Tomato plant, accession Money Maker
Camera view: tilt-top (135 deg); turntable rotation: 60 degrees
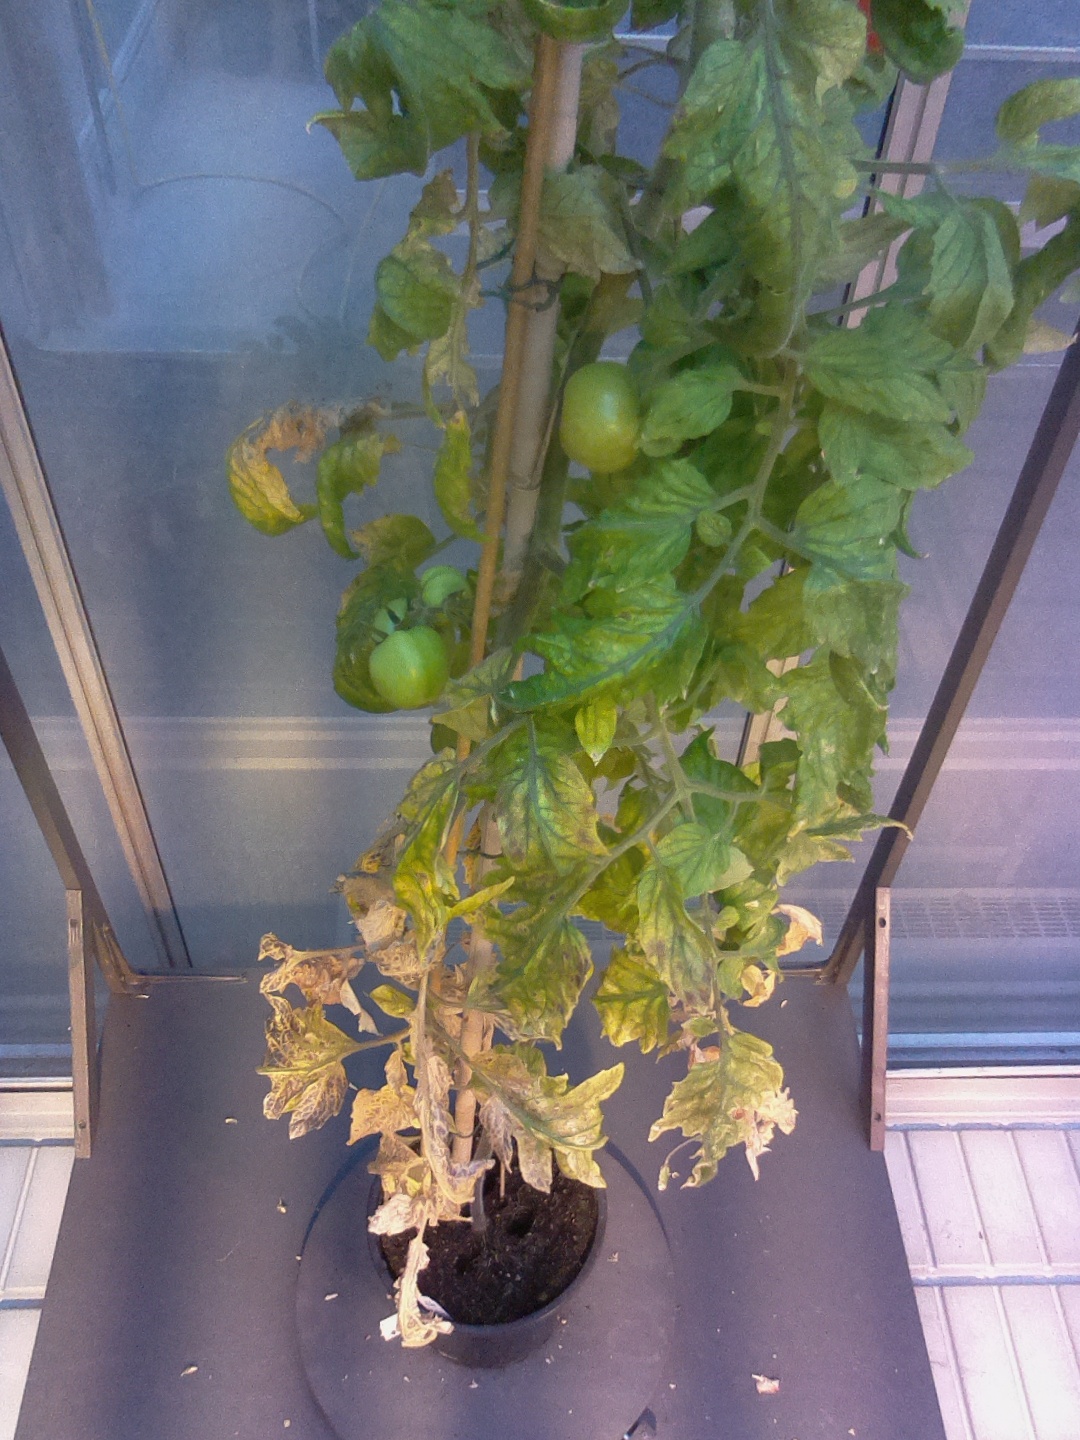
BBCH growth stage 81: 10%-20% of fruits show typical fully ripe color